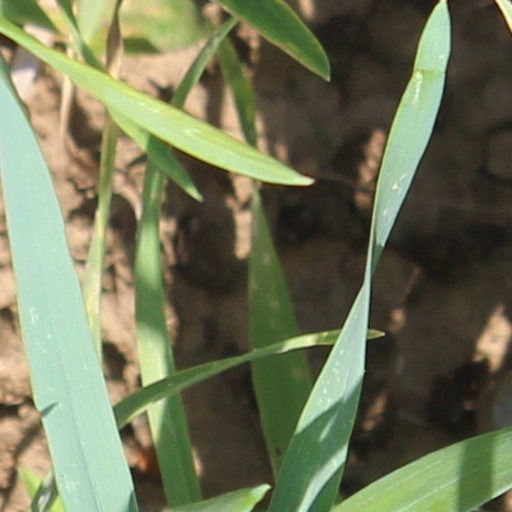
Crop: wheat